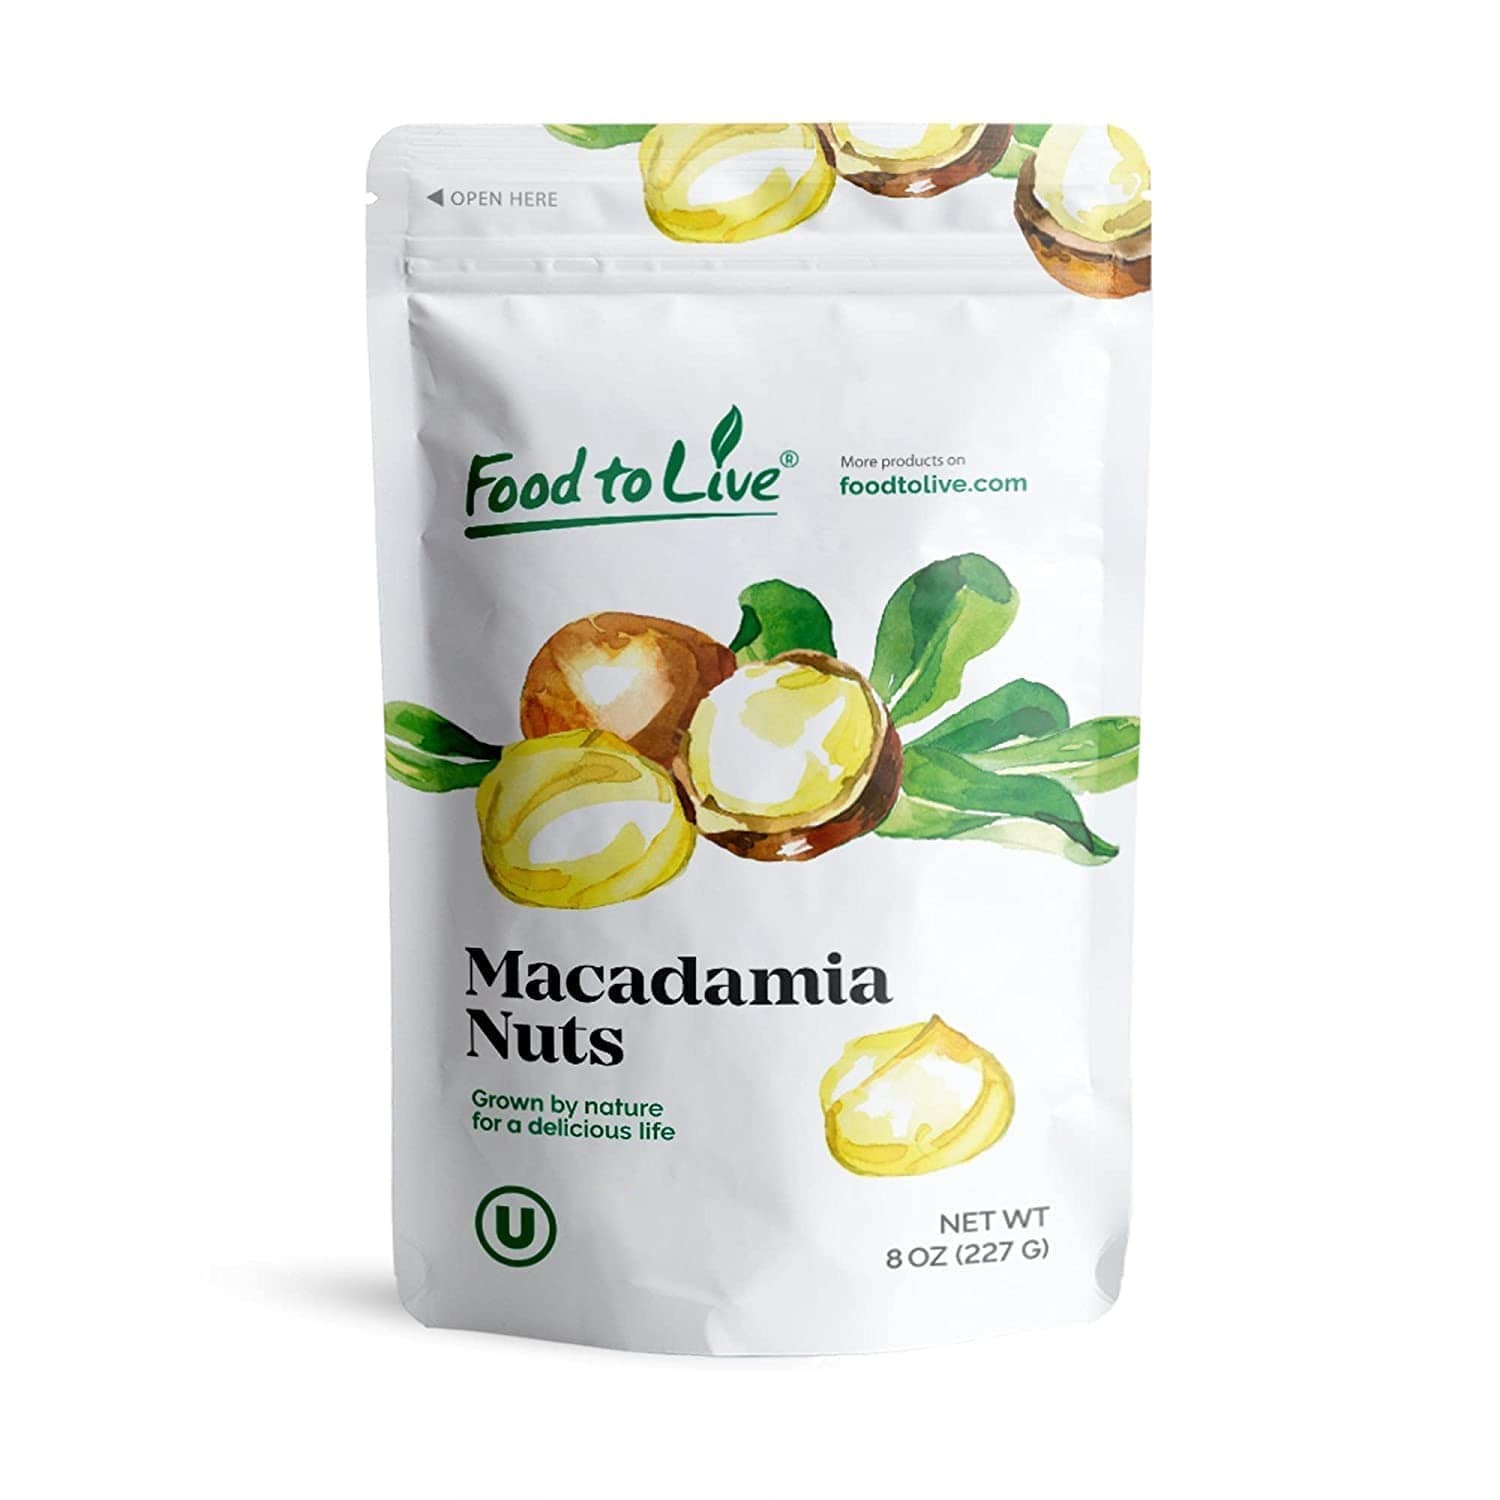
Item Name: Food to Live Dry Roasted Macadamia Nuts with Himalayan Salt, 8 Ounces – Oven Roasted Whole Nuts, Lightly Salted, No Oil Added, Vegan Snack, Keto, Kosher, Bulk. High in Protein. Great for Baking
Bullet Point 1: ✔️ PREMIUM QUALITY & KOSHER: Dry Roasted Macadamia Nuts by Food to Live is a premium quality product. It is Kosher and suitable for Vegan and Keto diets.
Bullet Point 2: ✔️ OVEN-ROASTED & NO OIL ADDED: Food to Live Macadamia Nuts are carefully roasted in the oven without oil to give them a perfect crunch and a rich nutty flavor.
Bullet Point 3: ✔️ LIGHTLY SALTED WITH HIMALAYAN SALT: Dry Roasted Macadamia Nuts are lightly seasoned with Himalayan Pink Salt which, compared to table salt, is higher in minerals, including Potassium and Calcium.
Bullet Point 4: ✔️ HIGHLY NUTRITIOUS: Roasted and Salted Macadamia Nuts are rich in vitamins and minerals, including A and B Vitamins, Manganese, Thiamine, Copper, and Iron. Moreover, they contain high levels of dietary fiber, protein, powerful antioxidants, and unsaturated fats.
Bullet Point 5: ✔️ SNACK & INGREDIENT: Macadamia Nuts Roasted & Salted are great for snacking - right out of the bag. They also can be a great addition to salads and stir-fry dishes. Besides, you can add them to baked goodies, or blend to make homemade macadamia nut butter.
Product Description: Macadamia Nut, also known as the “queen of the nuts” originated in Australia. Its buttery flavor and sophisticated texture made it a unique treat for special occasions. At Food to Live Macadamia Nuts are firstly dry roasted in the oven and then lightly salted with Himalayan Pink Salt (which has higher mineral content compared to table salt). Not only does this technique lend them with a crispy texture and a rich sweet flavor but it also doesn’t compromise their nutritional value. Our oven-roasted Macadamias are a proud member of Food to Live Signature Snacks Collection, which was developed and created by our very own, Chef Lana. <br><br> Nutritional Value of Roasted and Salted Macadamia Nuts vs Raw Macadamia Nuts Unsalted<br><br> There is a common misconception that Raw Macadamia Nuts are more nutrient-dense than Roasted Macadamia Nuts. Let us reassure you that it’s not quite true. <br><br> Low temperatures and the absence of oil (which is the technique we use) simply reduce the moisture content in nuts, while most of their nutrients stay intact. Dry Roasted Macadamia Nuts remain rich in A and B vitamins, Manganese, Thiamine, Copper, and Iron. Moreover, they’re abundant in dietary fiber, protein, powerful antioxidants, and unsaturated fats.<br><br> Culinary Uses of Macadamia Nuts Roasted & Salted<br><br> Although Macadamia Nuts Salted and Roasted serve as a great snack on the go, their uses extend beyond that. They can be added to salads, stir-fries, eggs, and avocado toasts, or used as delicious macadamia coating for baked fish. Moreover, you can use these nuts for baking macadamia nut cookies, cakes, waffles, and other pastries. Recreate the infamous chocolate-covered macadamia recipe or blend these nuts into delicious macadamia nut butter.<br><br> Storage Tips<br><br> To extend the shelf life of Roasted Macadamia Nuts in bulk store them in a freezer. If you want to go through them quickly, keep Macadamia Nuts Roasted & Salted in a cool dry place.
Value: 8.0
Unit: Ounce

Price: 12.99